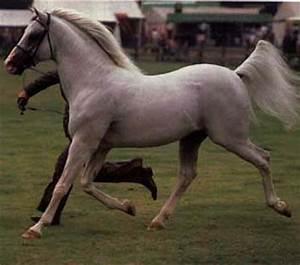
horse